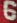
Number: 6